Cobblestone House (Bath, New York)

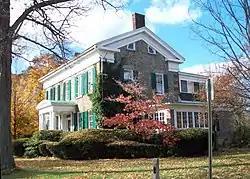
Cobblestone House in October 2009

Cobblestone House is a historic home located at Bath in Steuben County, New York. It is a cobblestone building built in the Greek Revival style in 1851.